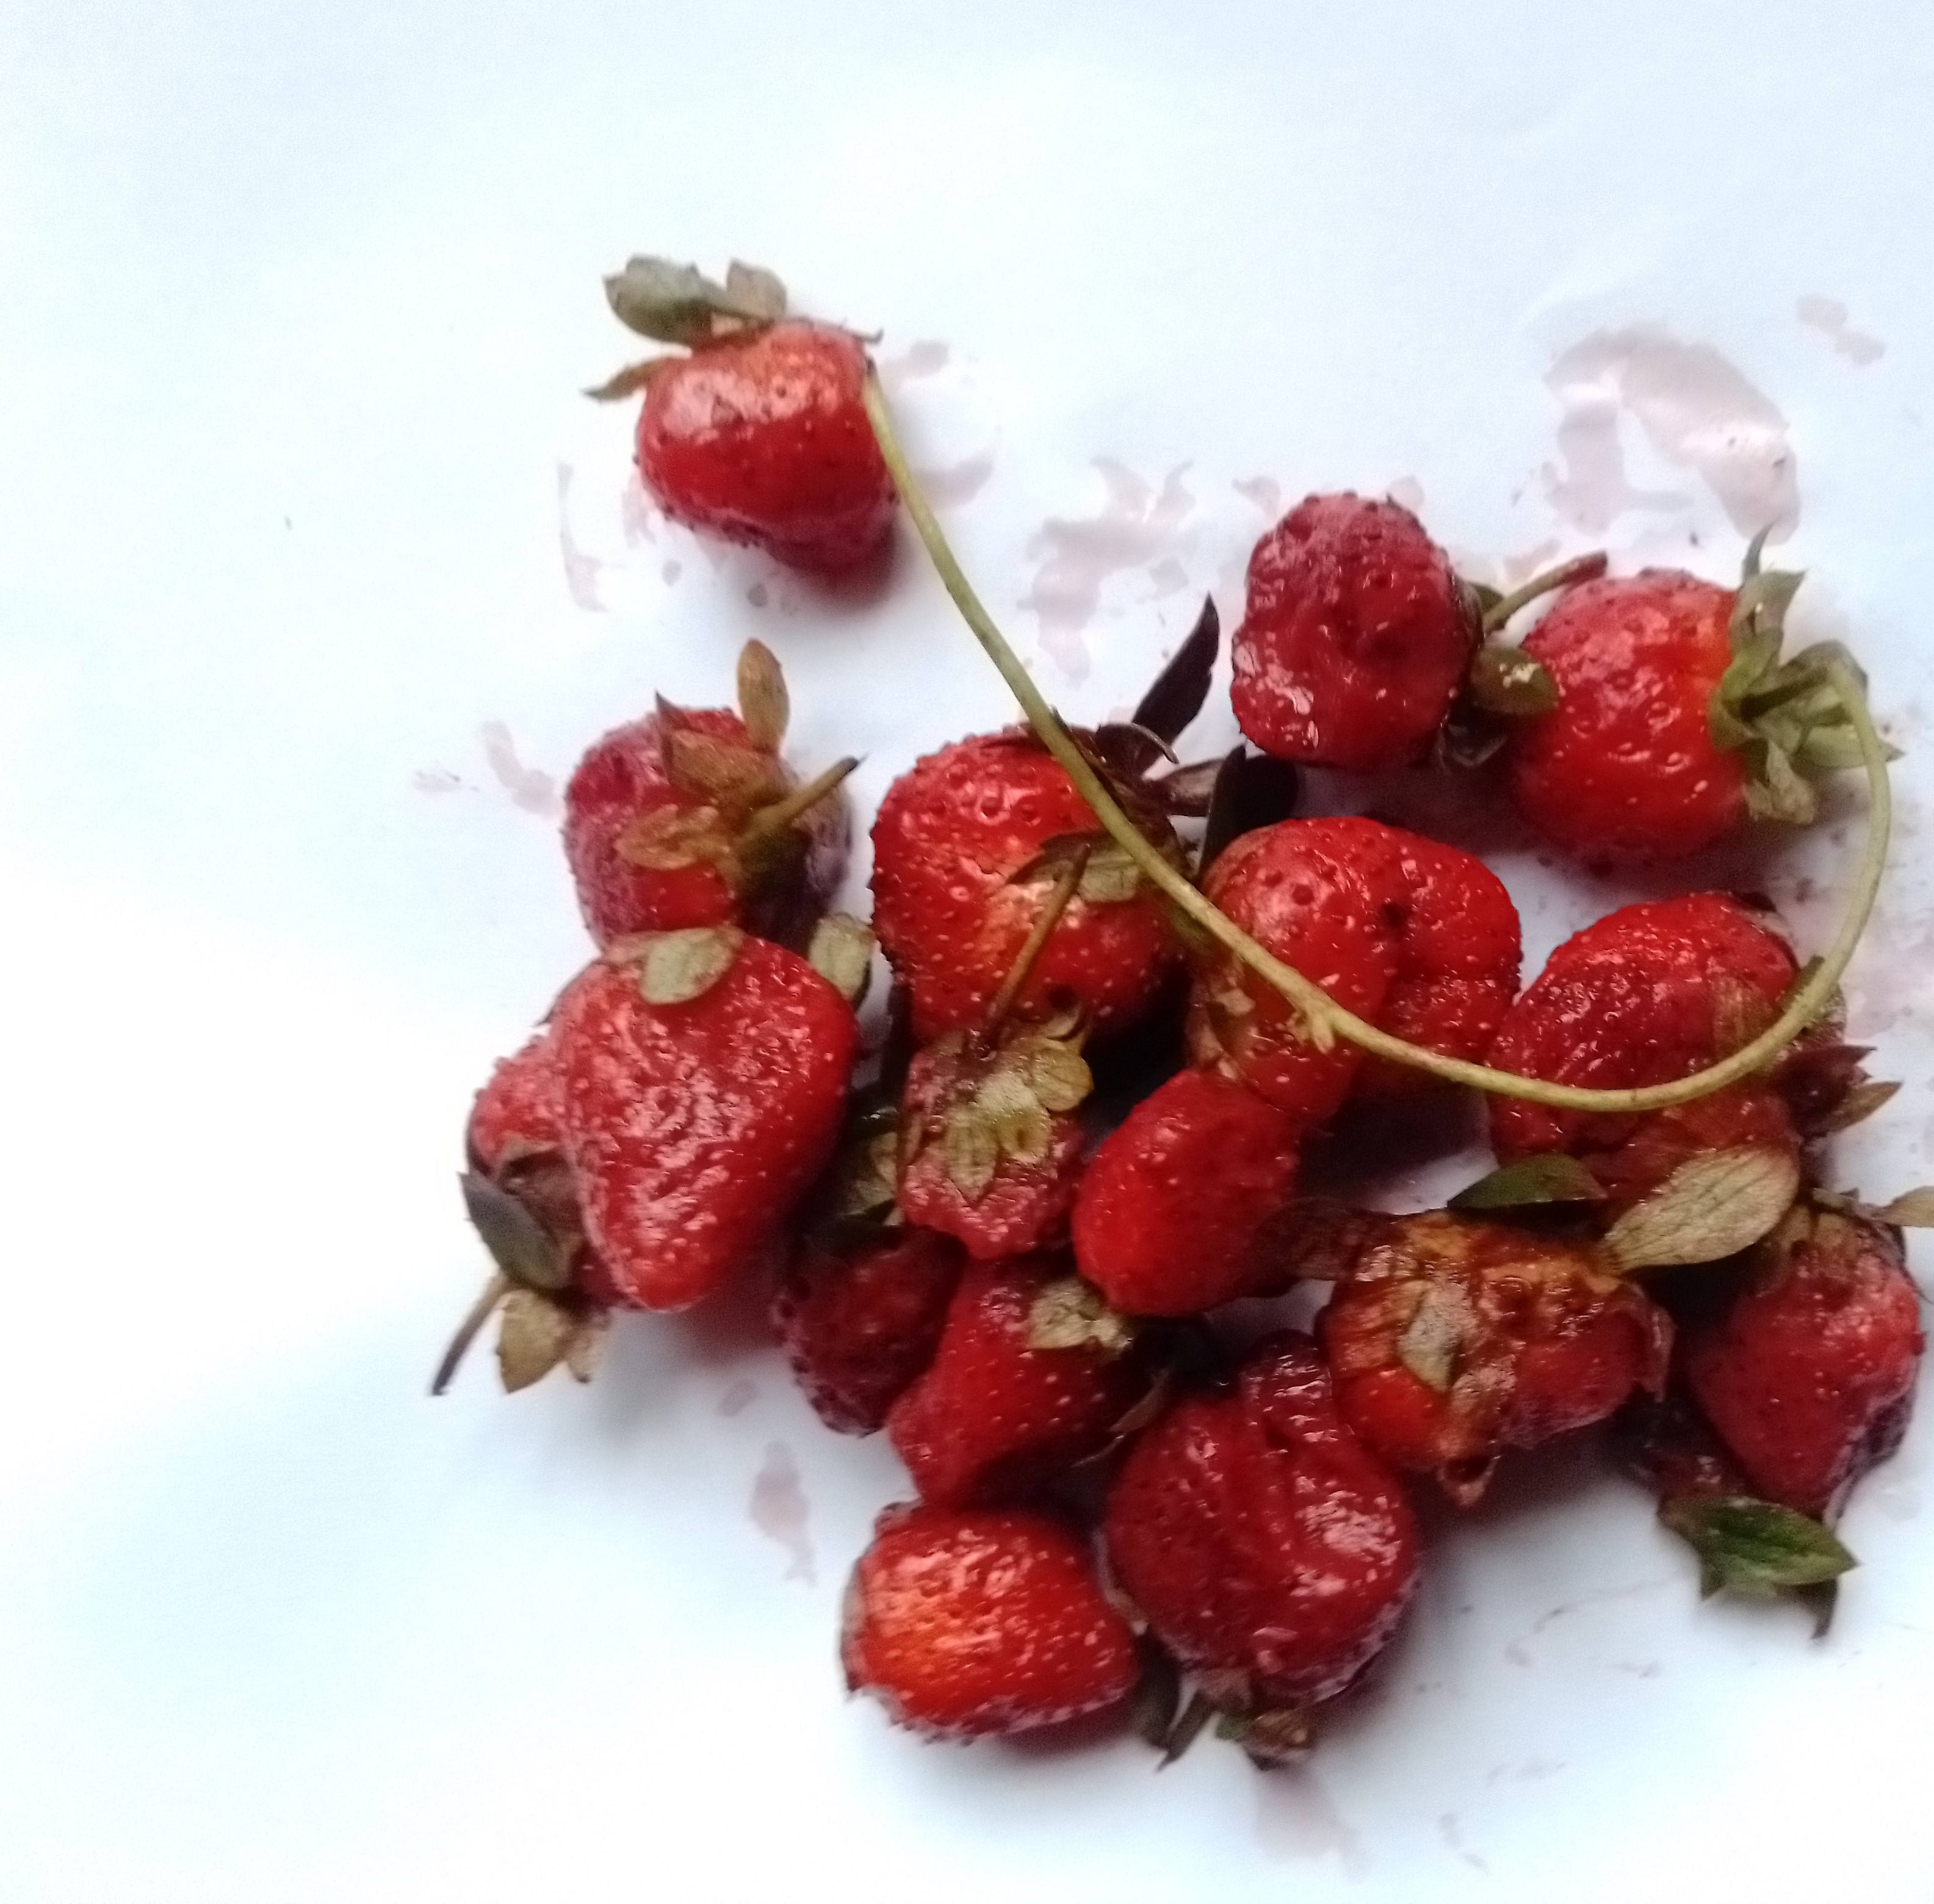
Fruit: strawberry
Condition: rotten